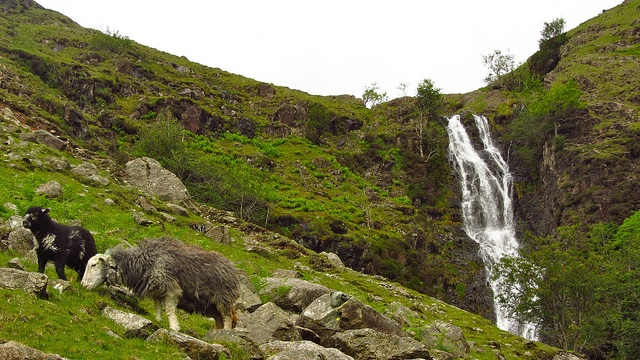
Animals roam on the hills where the water streaming down the side of it.
Goats are climbing up the side of a hill by a waterfall.
A couple sheep on the side of a rocky hill with a waterfall.
Two goats grazing in a hilly area in front of a waterfall.
sheep on the side of a hill next to a waterfall